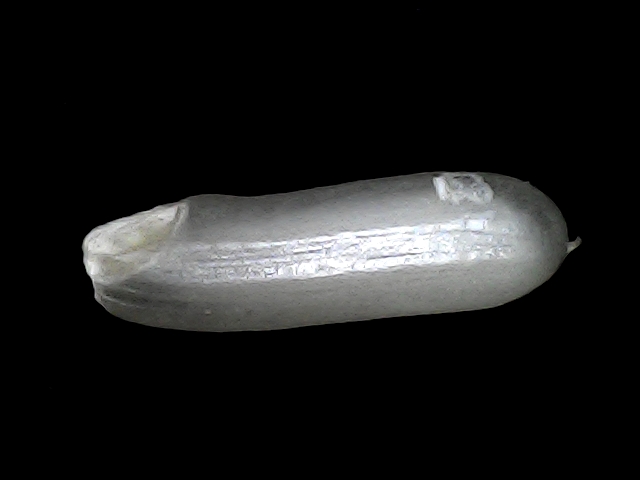
Rice variety: BRRI102